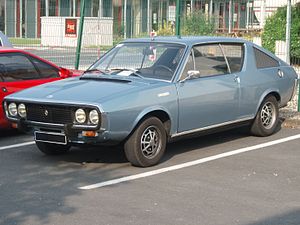
Renault 17
Renault 17 (1971−1976)
Renault 17 eller R17 var en tredørs coupé introduceret af Renault i juli 1971. Bilen med forhjulstræk på basis af Renault 12 var efterfølgeren for Renault Caravelle med motorer fra Renault 16.